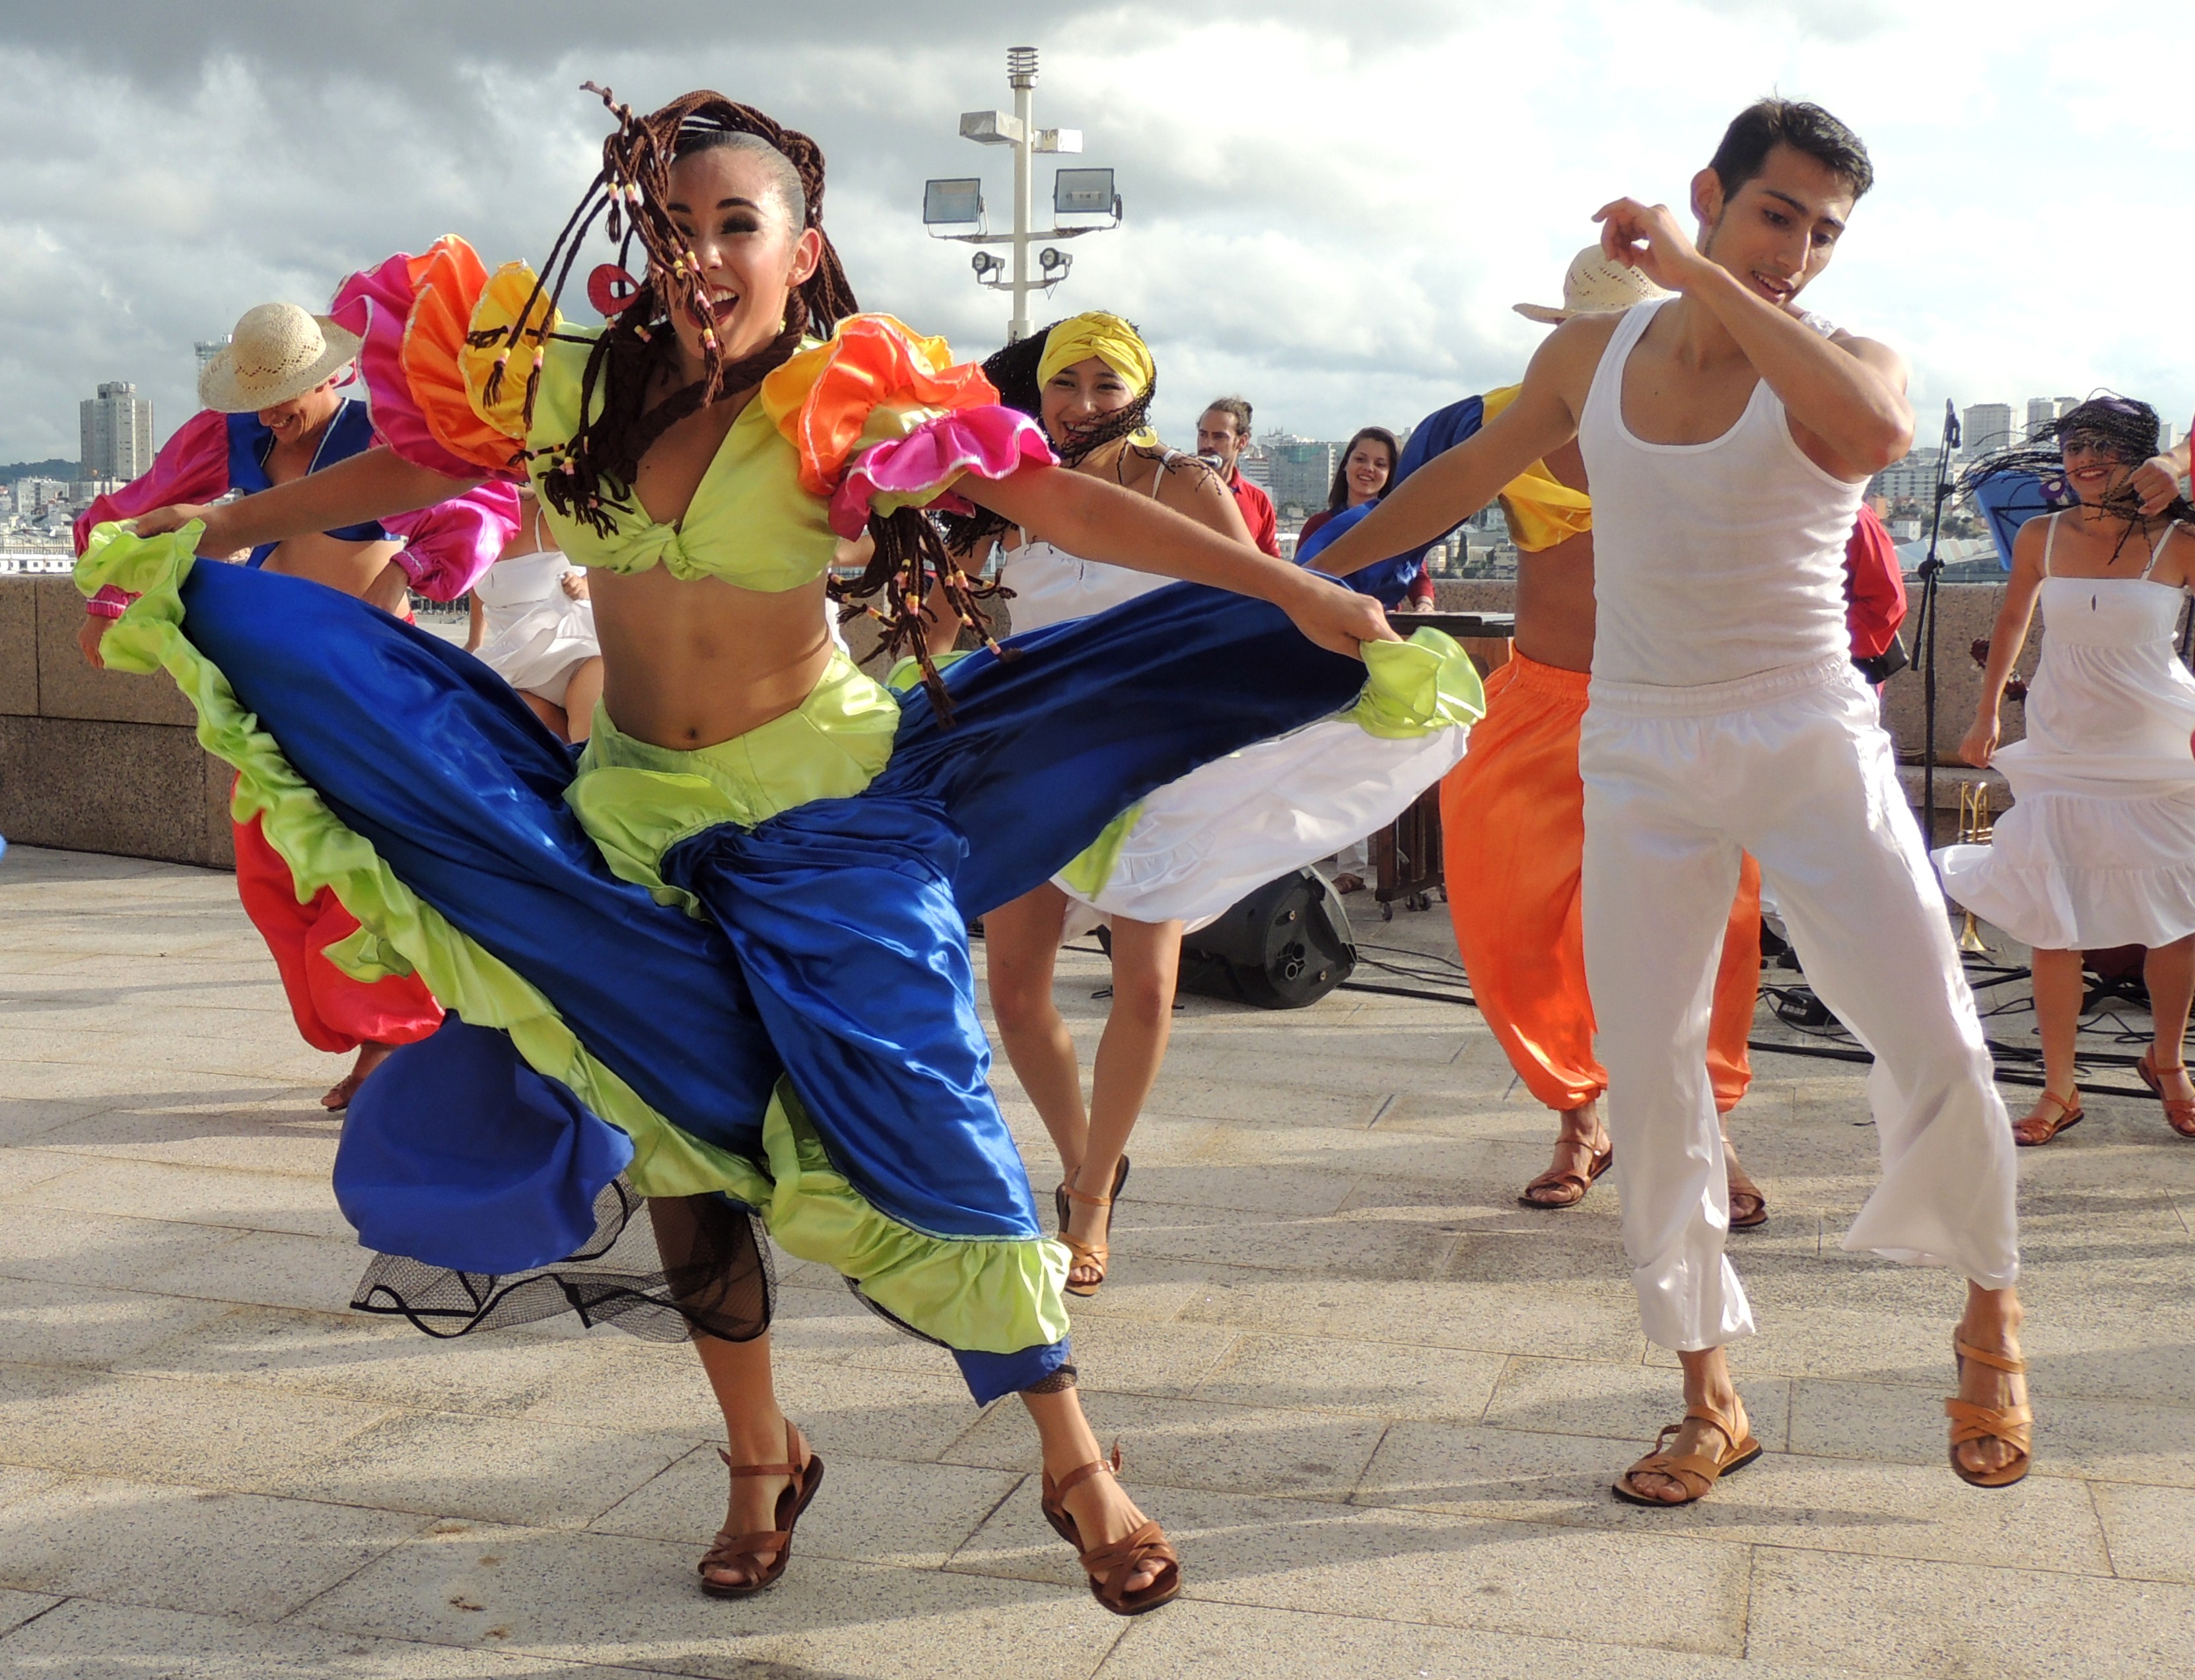
people, europe, dance, america, performance art, festival, spain, espagne, sports, europa, gente, galicia, acorua, lacorua, event, folk, espana, costarica, corua, galiza, xente, corunna, galice, danza, domus, baile, folclore, performing arts, folk dance